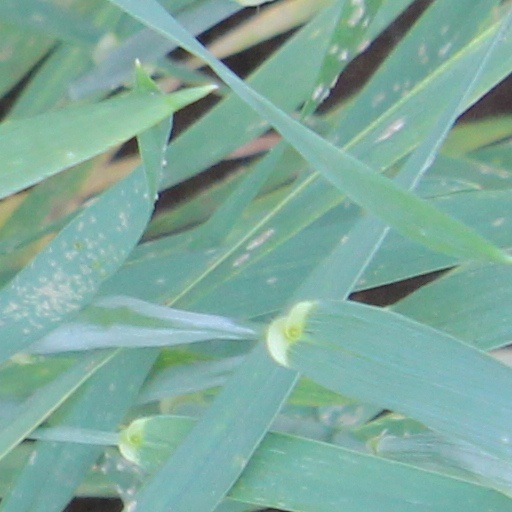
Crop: wheat